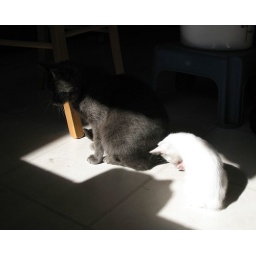
Ditto is nearly invisible on the kitchen floor in a sun spot! Smokey is fond of the sun spot, too.